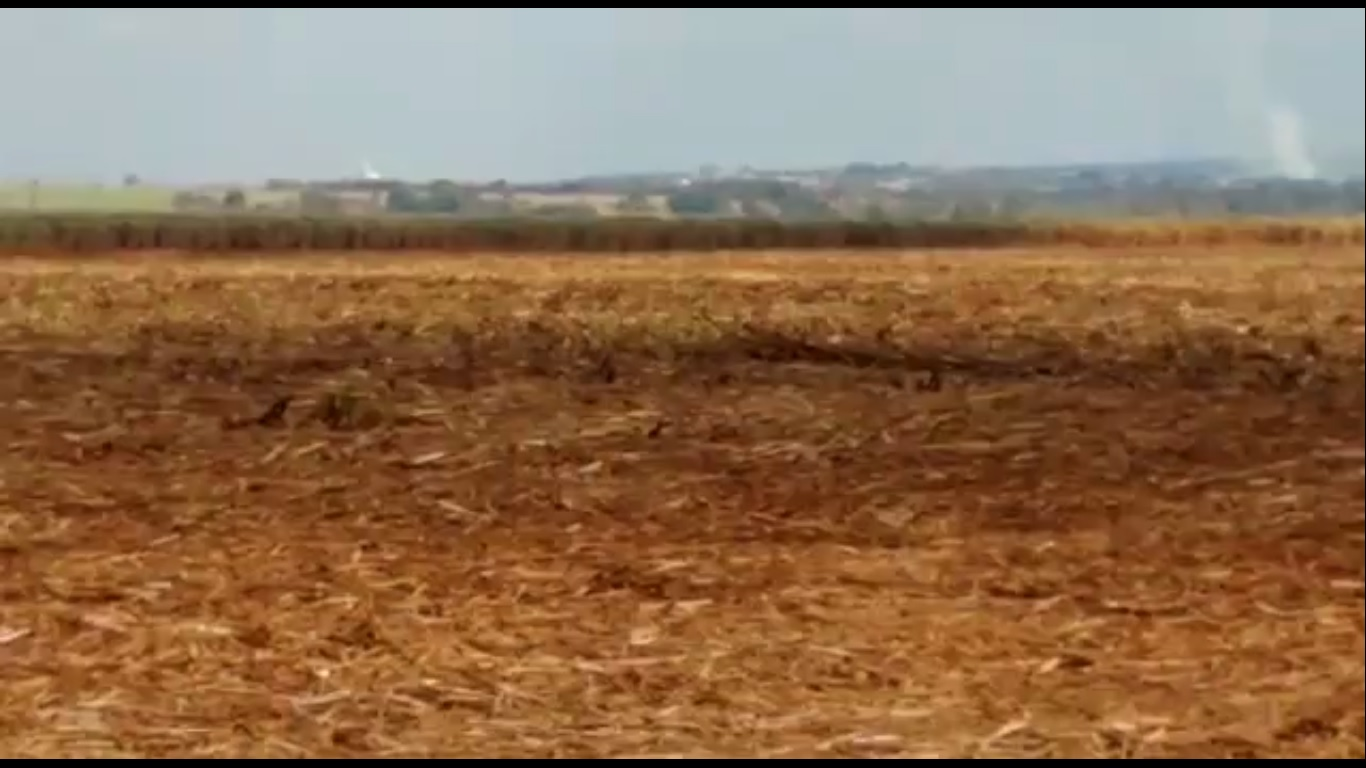
Fire: no
Smoke: yes